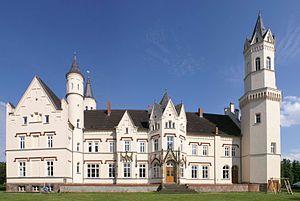
Le château de Kartlow est un château néogothique allemand situé à Kartlow dans l'arrondissement du Plateau des lacs mecklembourgeois, près de Kruckow construit par Friedrich Hitzig.
Kartlow est un village faisant partie de la municipalité de Kruckow dans le Mecklembourg-Poméranie-Occidentale. Il comprend aussi les localités de Heydenhof, Unnode et Neu Kartlow.
La famille von Heyden est une famille de la noblesse immémoriale de Poméranie. Elle avait jusqu'aux expropriations de 1945 des terres immenses et des châteaux en Poméranie occidentale, dans le Mecklembourg et dans la Marche de l'Ucker.